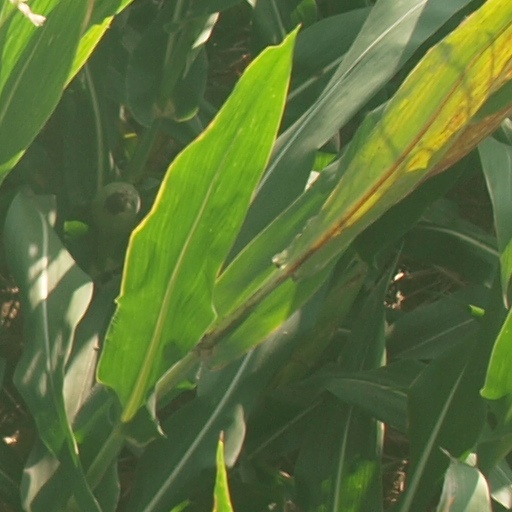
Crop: maize; corn